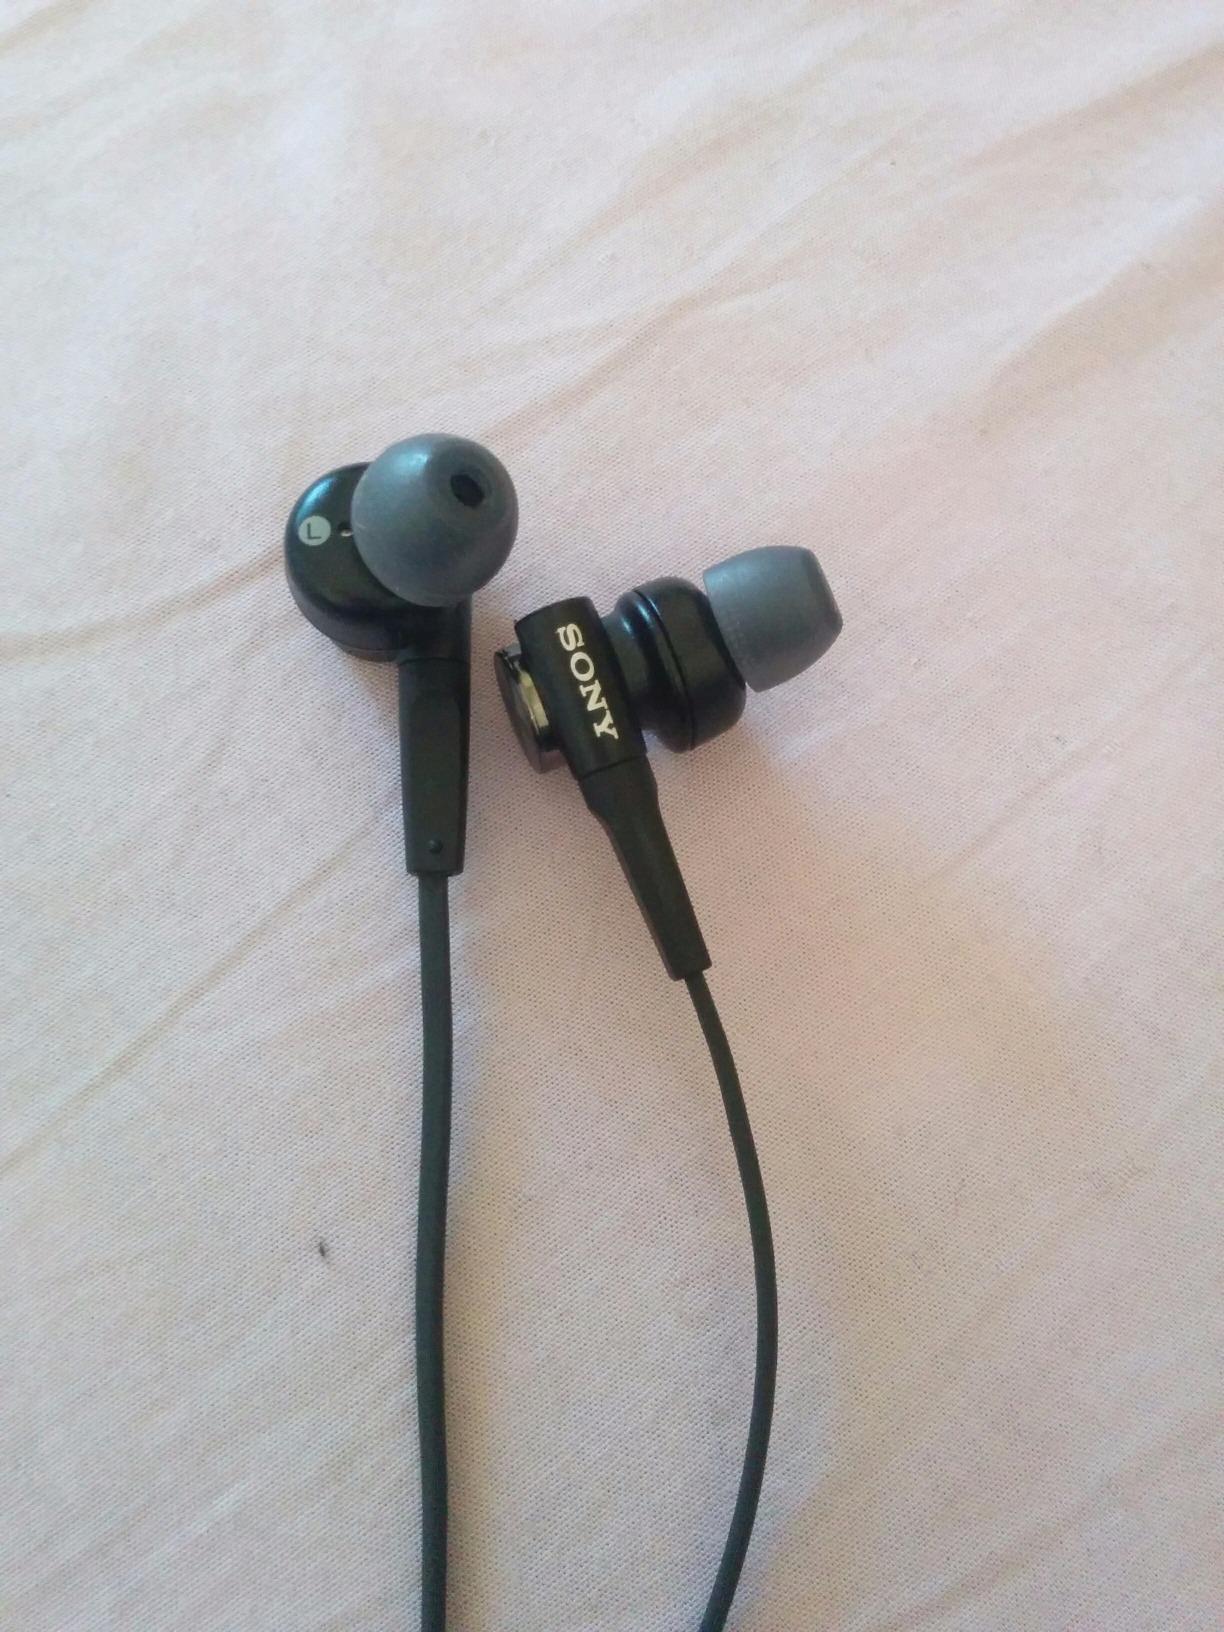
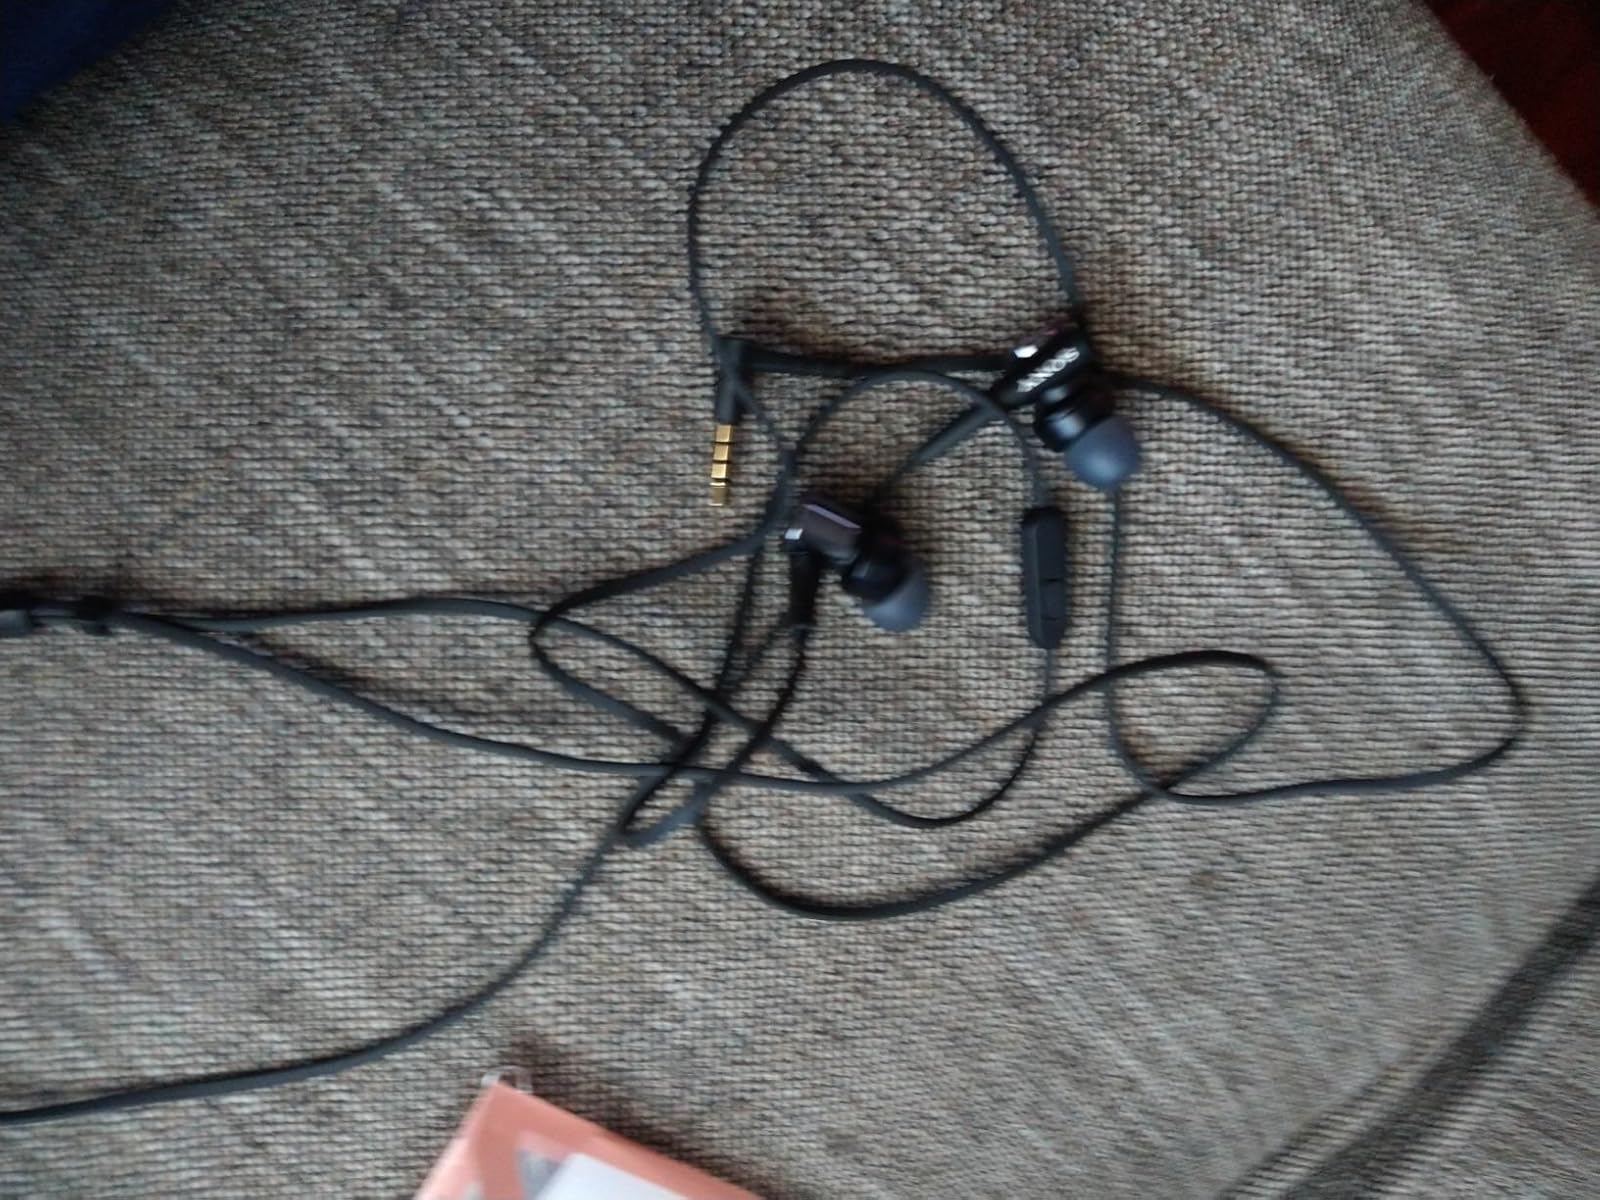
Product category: headphones
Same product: yes